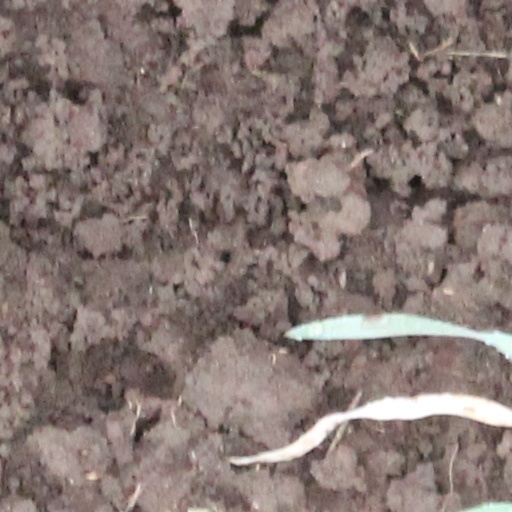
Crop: wheat